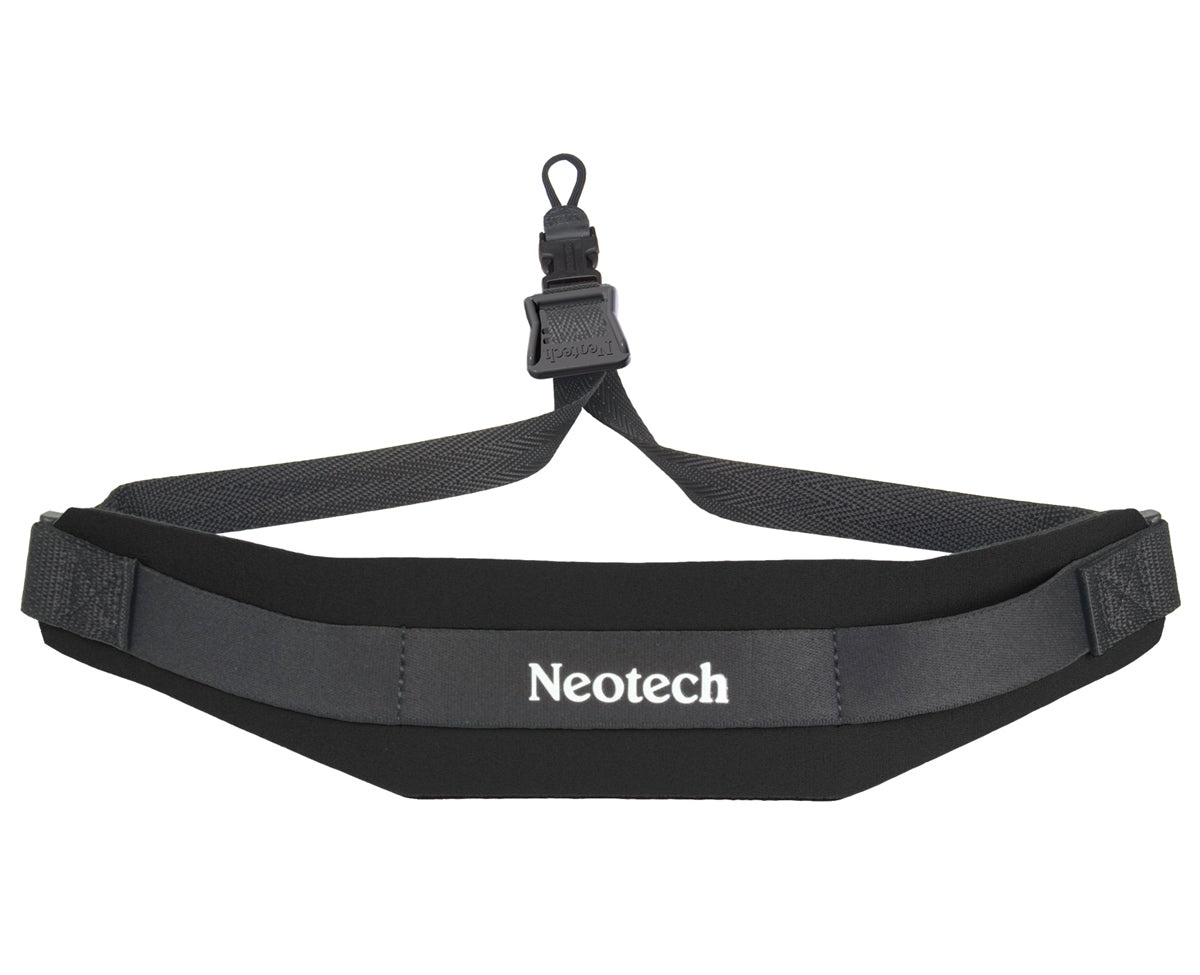
Neotech Sax, Black, Regular, Swivel
Fits most saxophones, clarinets, English horns, bassoons and oboes Easy to attach with a choice of four connectors: Open hook, Swivel hook, or Plastic coated metal hook or the Loop Connector
Brand: NEOTECH
Category: Arts & Entertainment > Hobbies & Creative Arts > Musical Instrument & Orchestra Accessories > Woodwind Instrument Accessories > Saxophone Accessories > Saxophone Straps & Supports